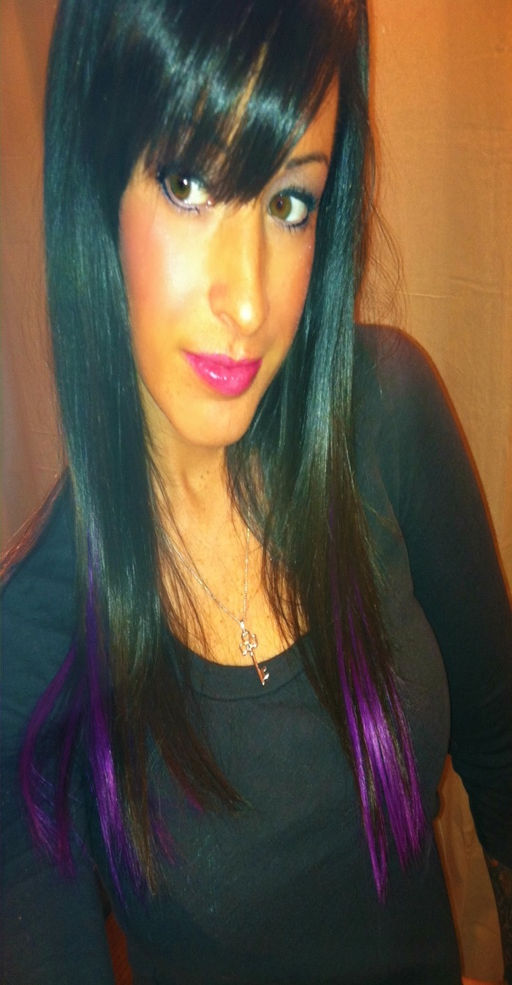
love these purple highlights on brown hair